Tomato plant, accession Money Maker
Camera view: horizontal (90 deg, fisheye); turntable rotation: 120 degrees
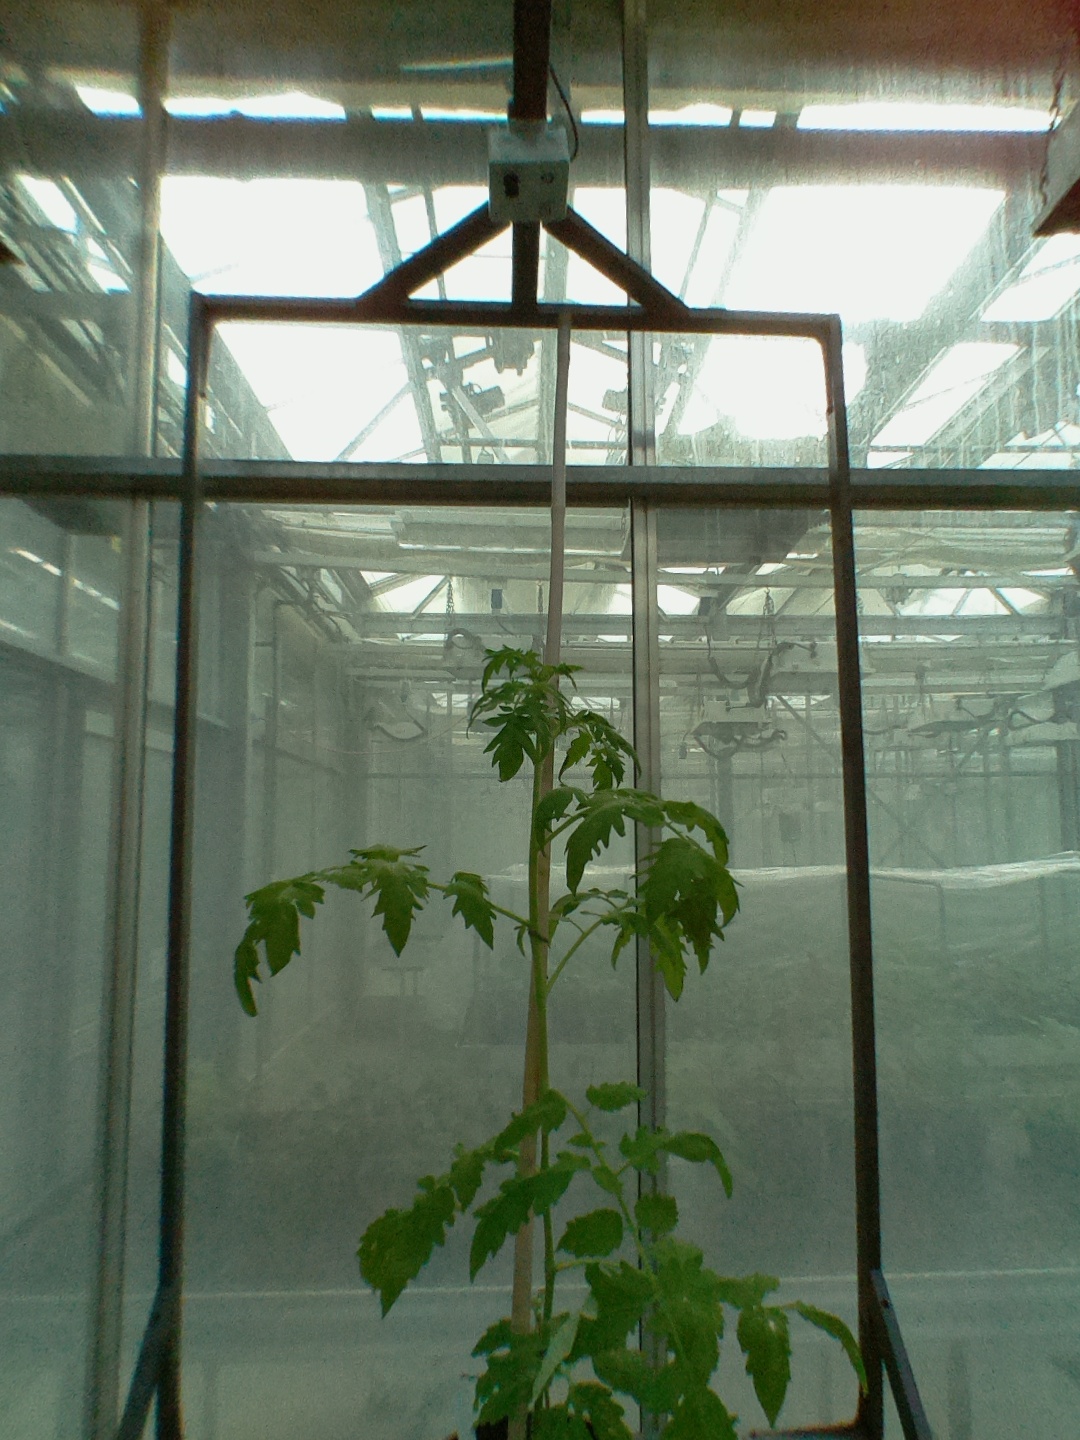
BBCH growth stage 52: 2 inflorescences visible